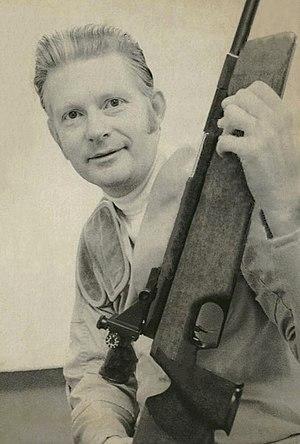
Gary Anderson, né le 8 octobre 1939 à Holdrege, est un tireur sportif américain.